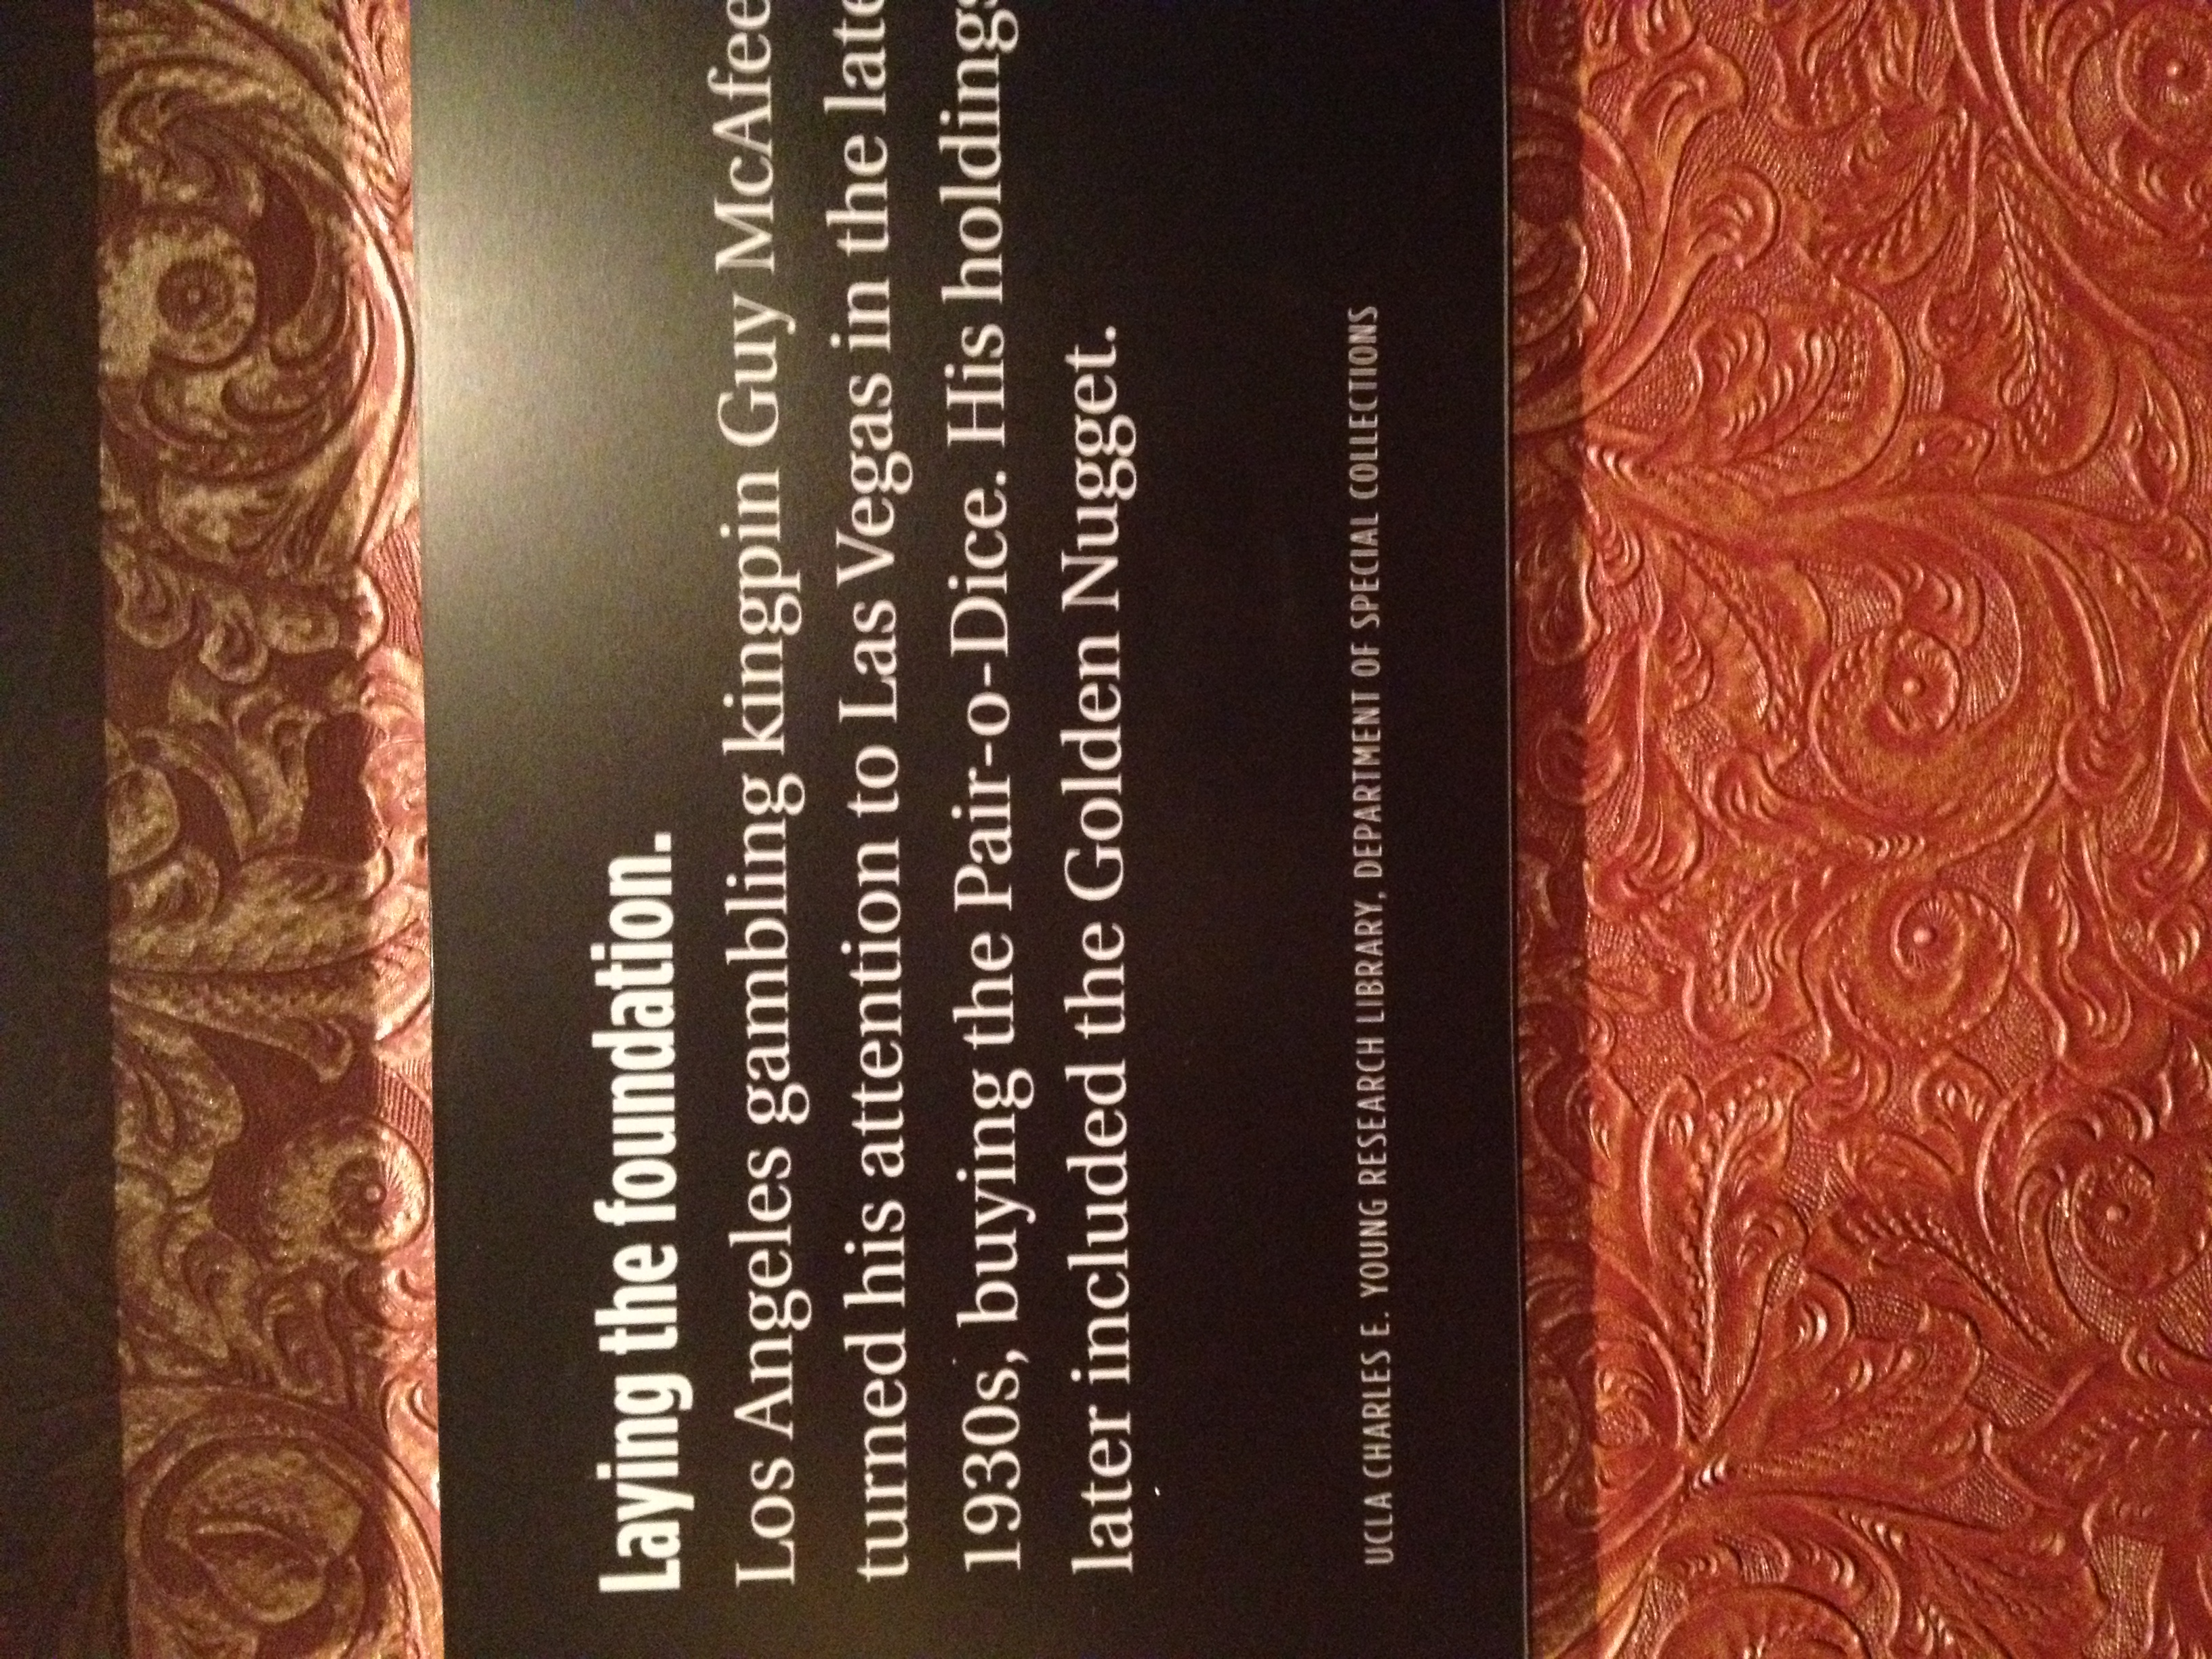
advertising, pattern, brand, font, design, text